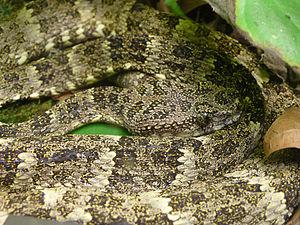
Bothrops taeniata est une espèce de serpents de la famille des Viperidae.